Chylothorax

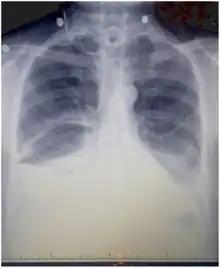
Chest X-ray showing bilateral chylothorax

The cisterna chyli can be found in a thoracic MRI, making it possible to confirm chylothorax. However, MRI is not the ideal method to scan the thorax, and so it is rarely used. Another diagnostic technique is conventional lymphangiography. It is rarely used since there are equally sensitive yet less invasive techniques available to identify a chylothorax. Lymphangiography procedures use the contrast dye agent lipiodol, which is injected into the lymphatic vessels. The chylothorax shows up on the images and identifies the source any leak in the thoracic duct.